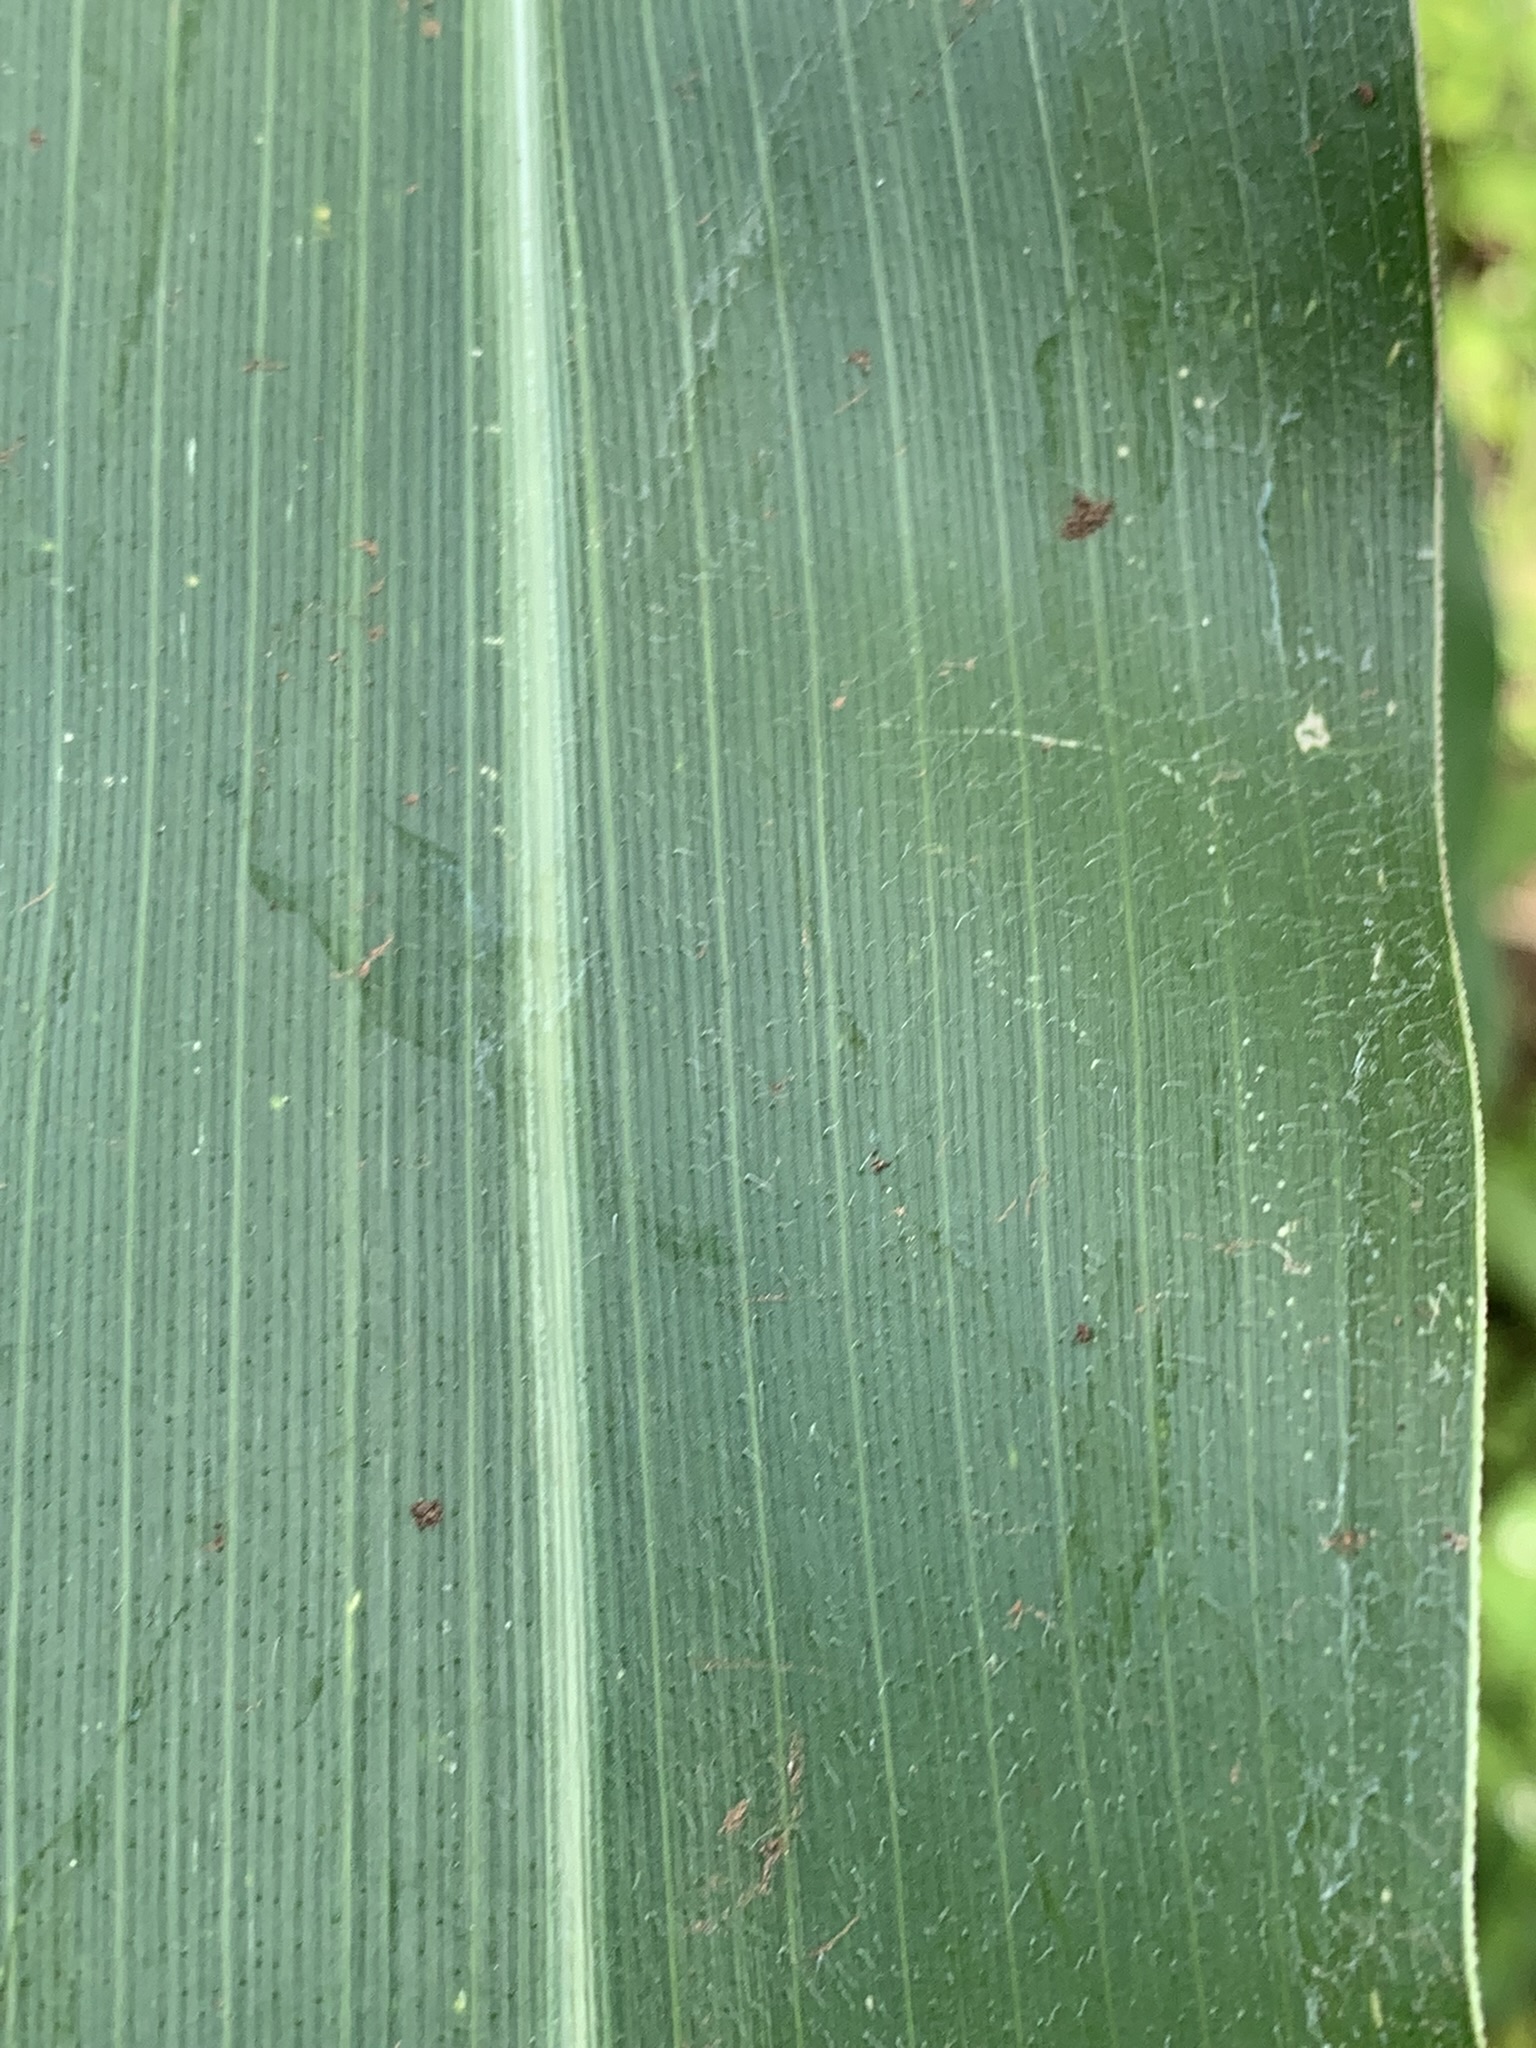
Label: Healthy